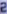
Number: 2